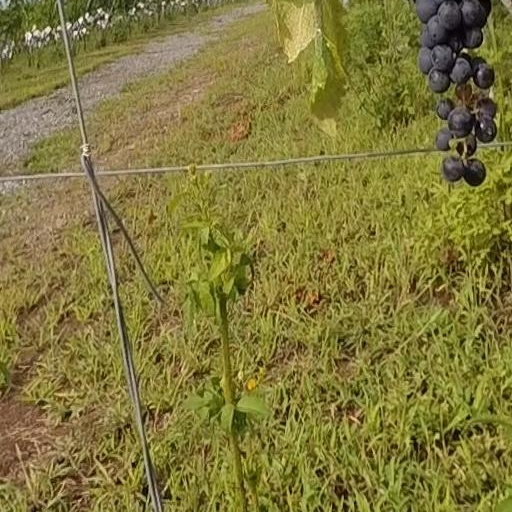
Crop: grape